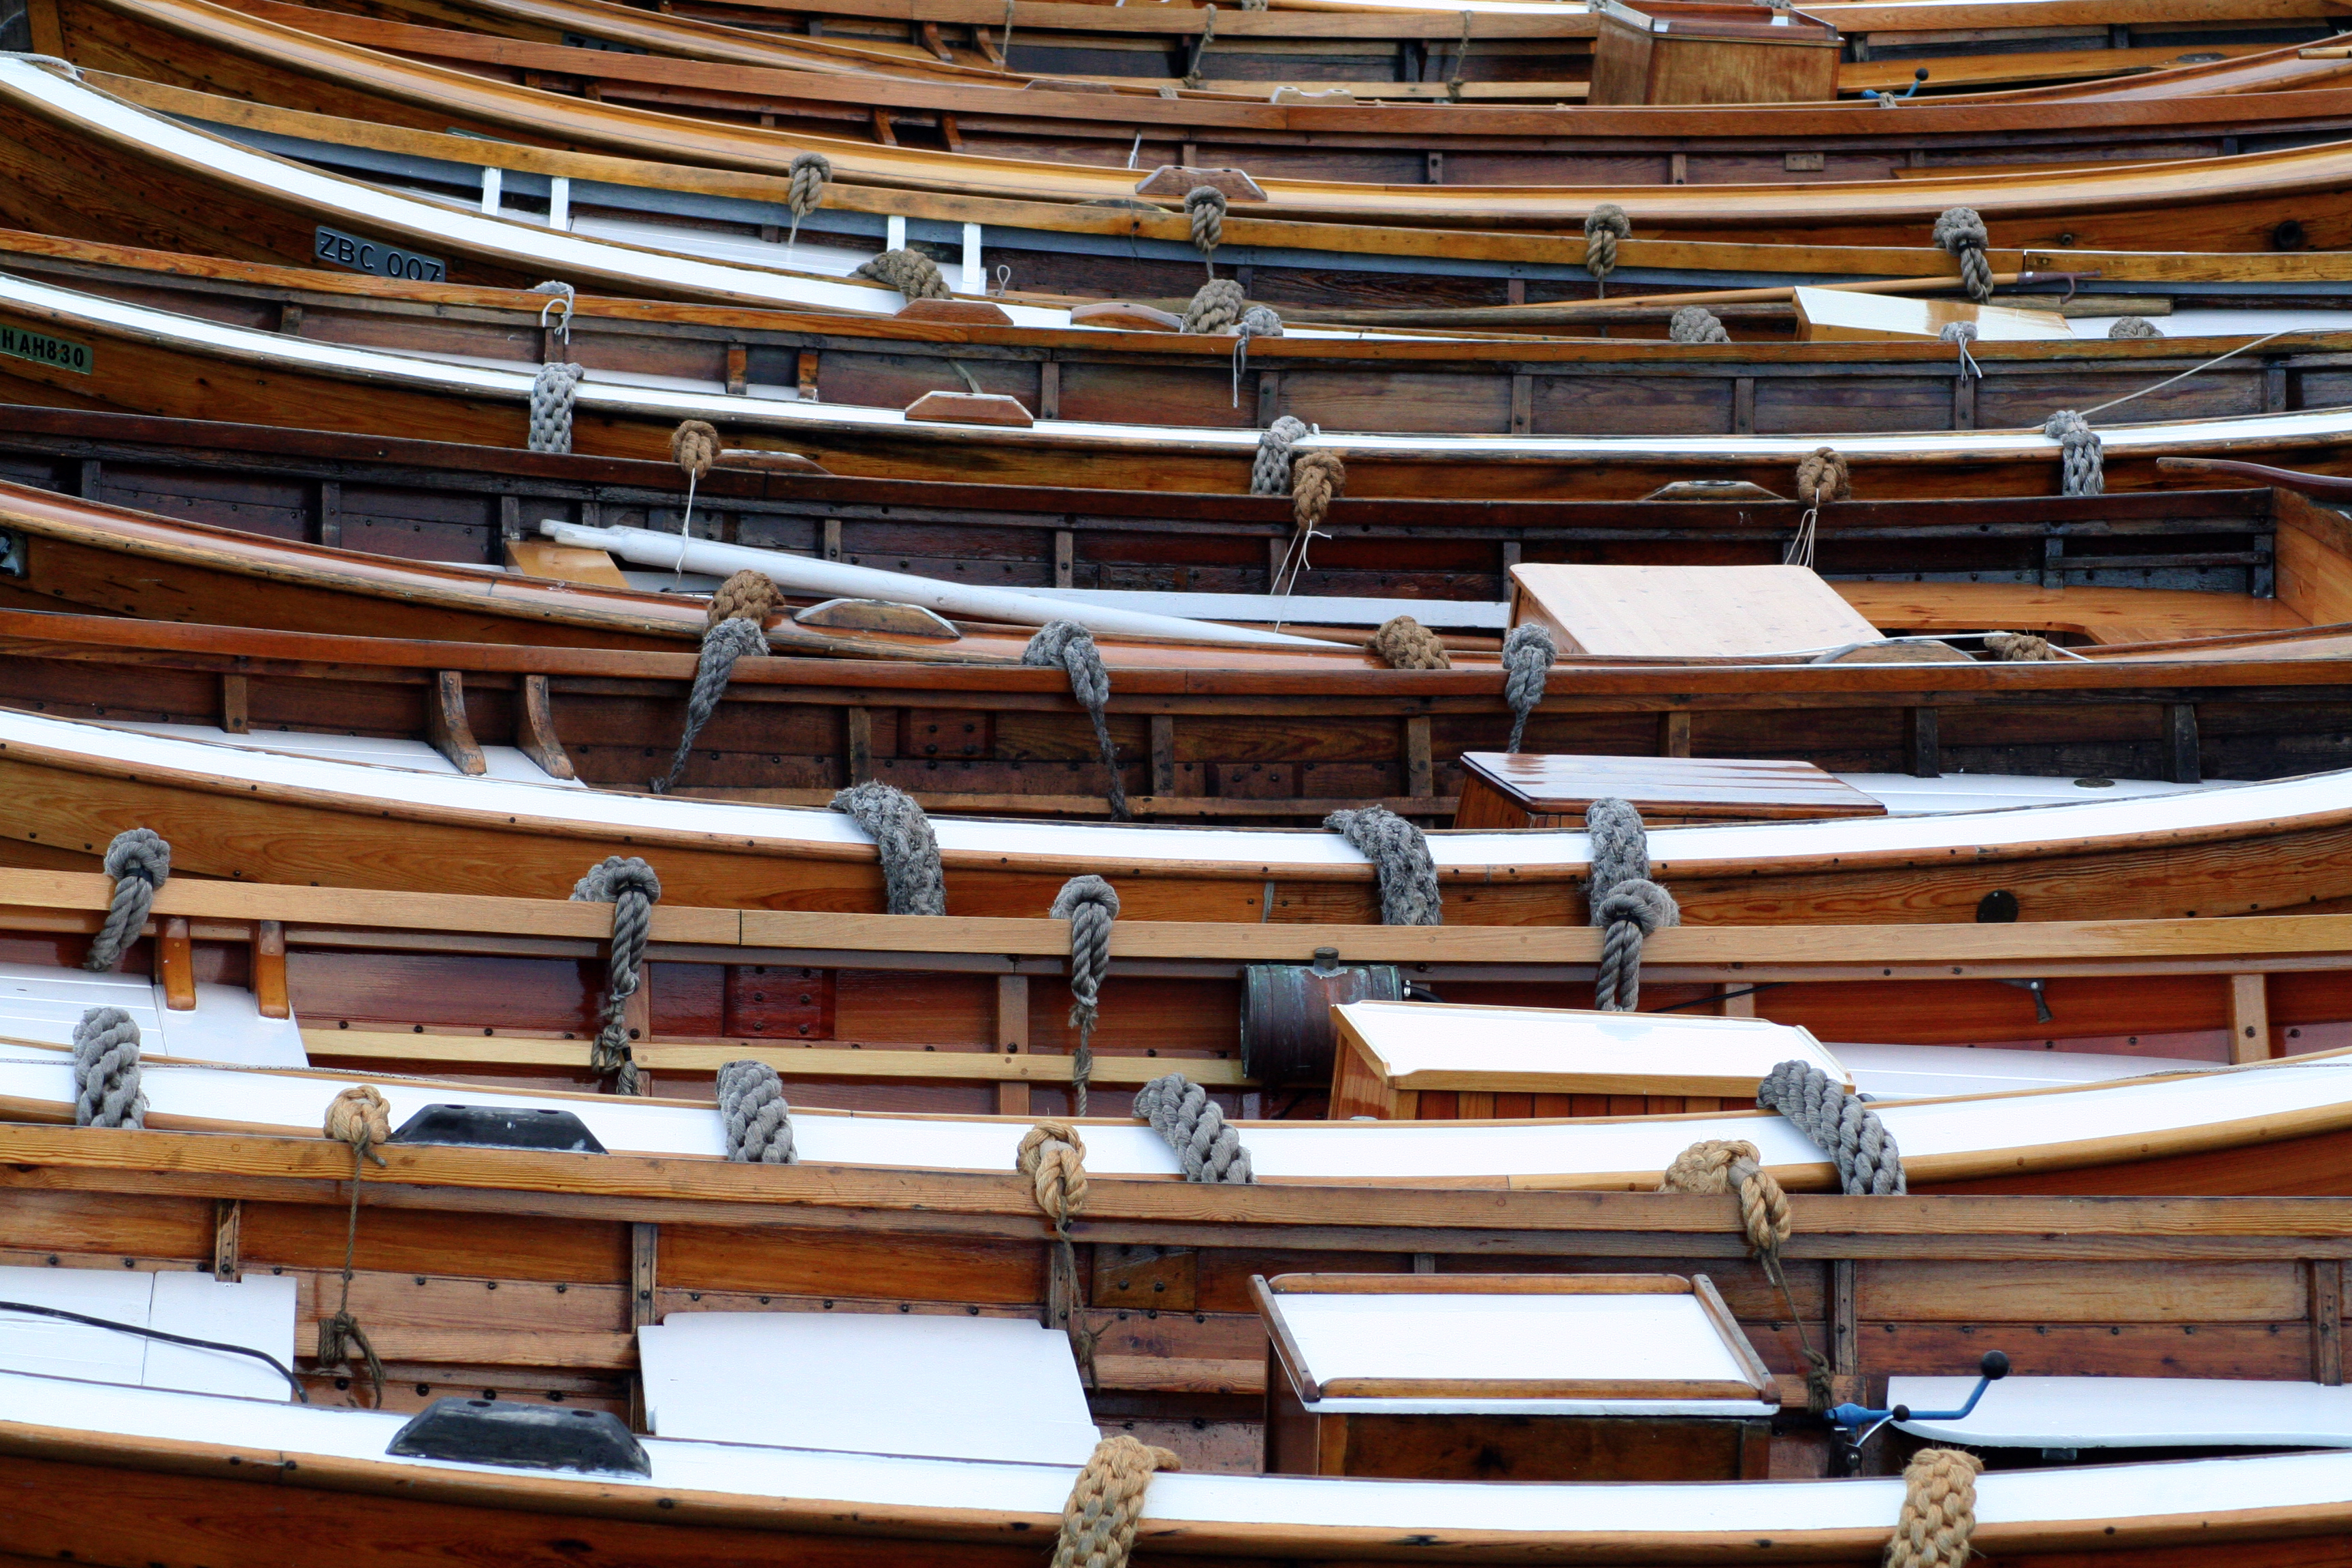
boats, sea, rowing, wooden, classic, norway, wood